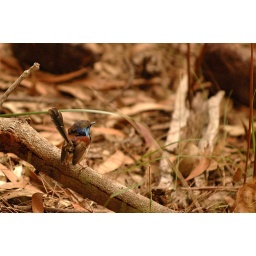
Malurus cyaneus in Ku-ring-gai Chase National Park. Note the blue feathers depict a male